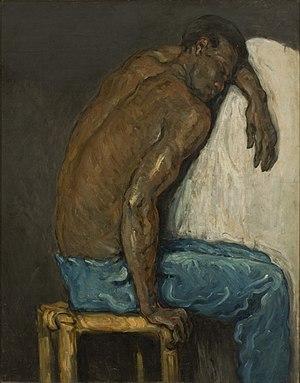
Paul Cézanne, ou Paul Cezanne, né le 19 janvier 1839 à Aix-en-Provence et mort le 22 octobre 1906 dans la même ville, est un peintre français, membre, un temps, du mouvement impressionniste, et considéré comme le précurseur du post-impressionnisme et du cubisme.